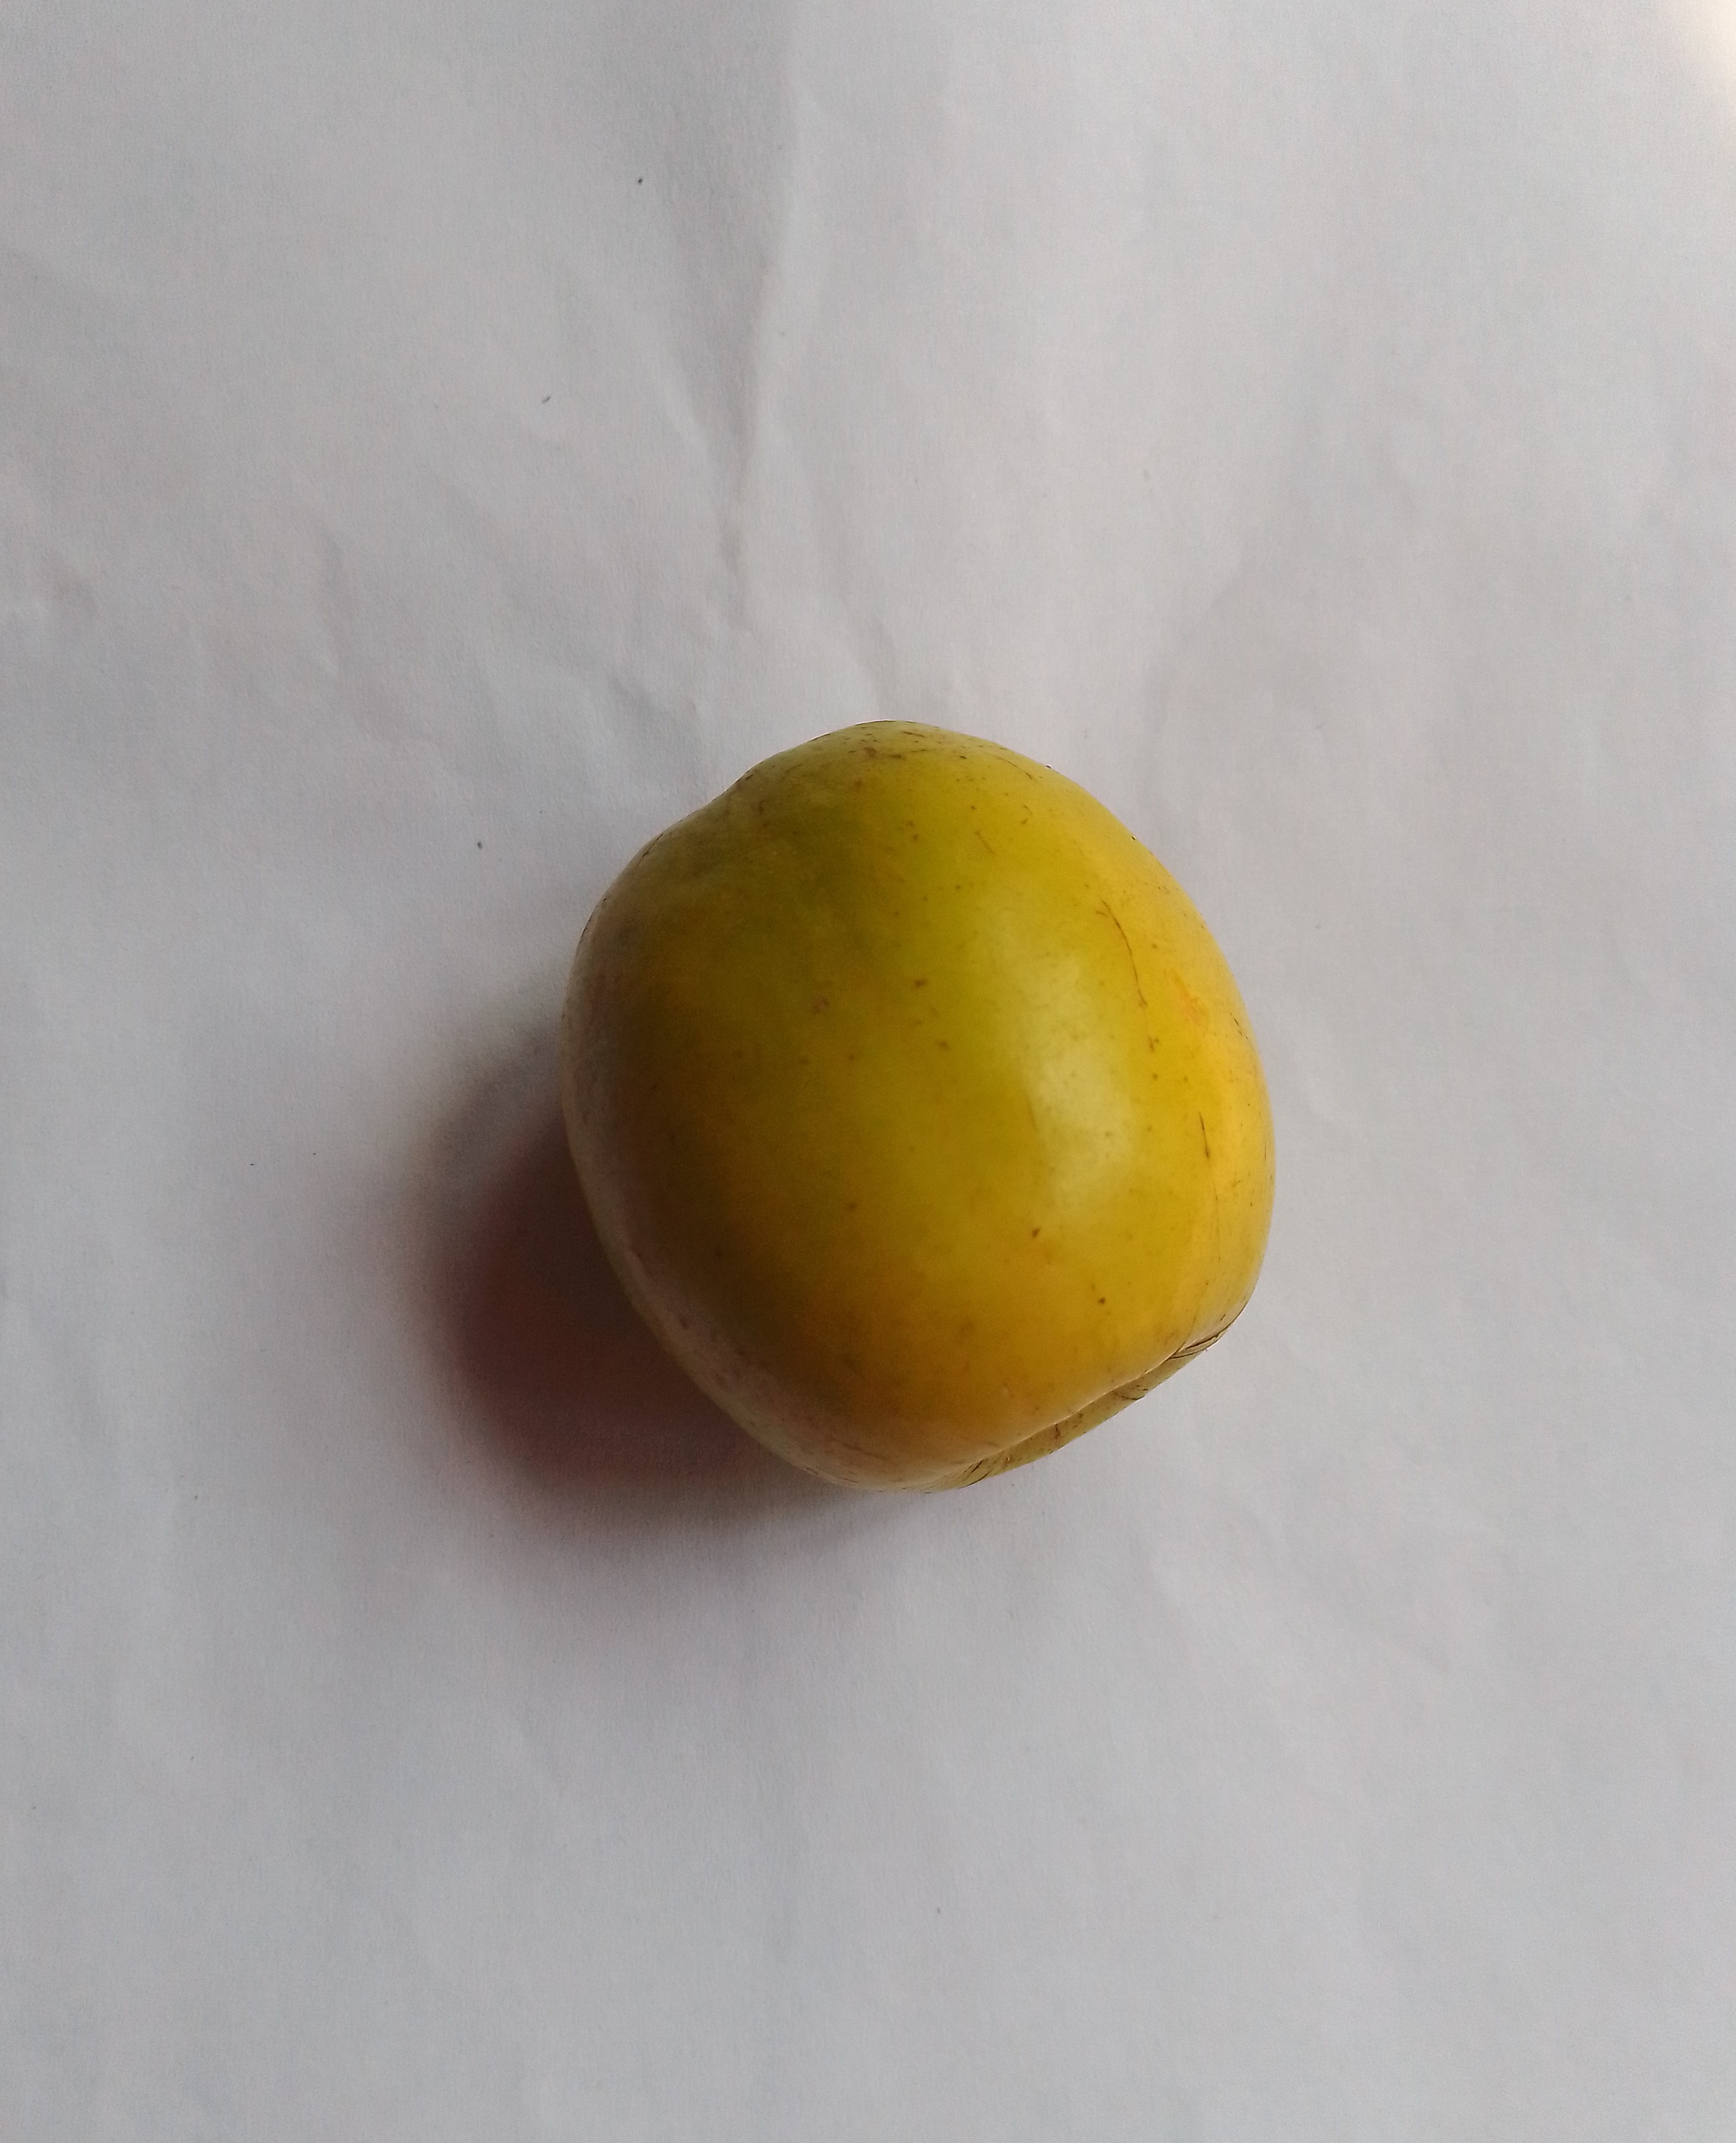
Fruit: jujube
Condition: fresh